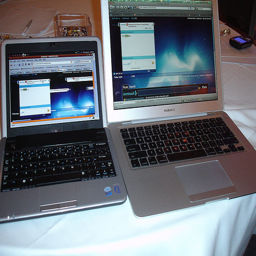
Two laptop computers sitting next to each other.
a couple of laptops are sitting next to each other
two laptops sitting on the corner on a table
a couple of laptops that are on a desk
Two silver-tone laptop personal computers on top of a table with a white tablecloth.